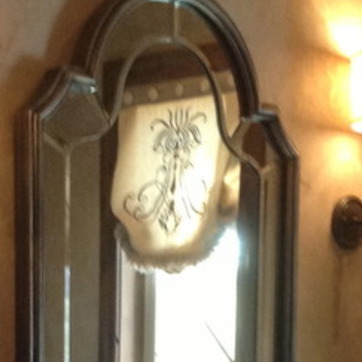
Material: mirror